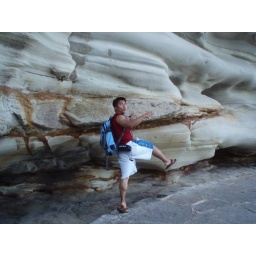
mountain pass by the beach